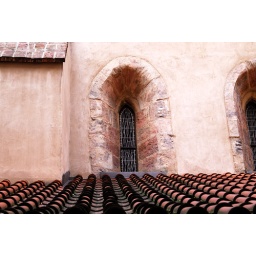
The roof and a window of the Old New Synagogue in Prague, Czech Republic